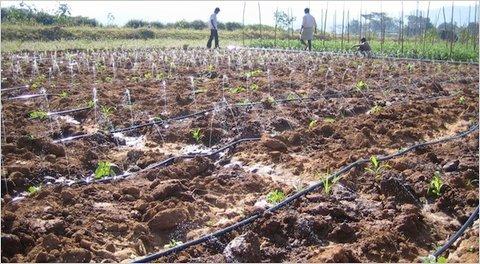
Mabomba yamepitishwa shambani yakimwagilia mimea kwa ustadi, huku wakulima watatu wakiwa kando wakifuatilia maendeleo ya upandaji. Njia hii husaidia mimea kukua vizuri, na kuongeza tija ya mbegu shambani.